Question: What is the name of the clock?
Tambaya: Menene sunan agogon?
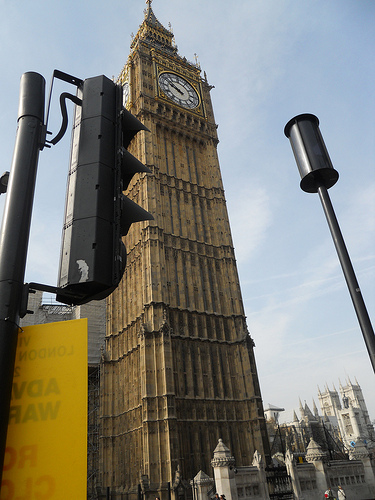
Answer: Big Ben.
Amsa: Big Ben.